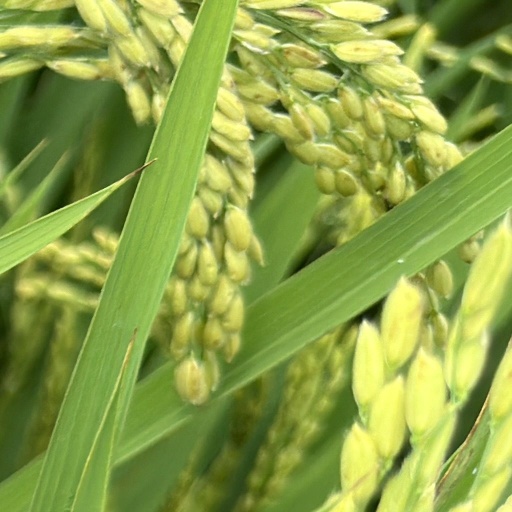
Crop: rice